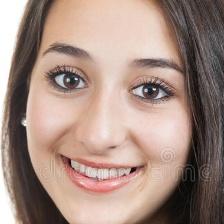
Label: faces